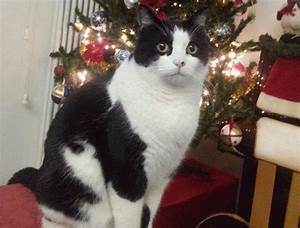
Label: cat